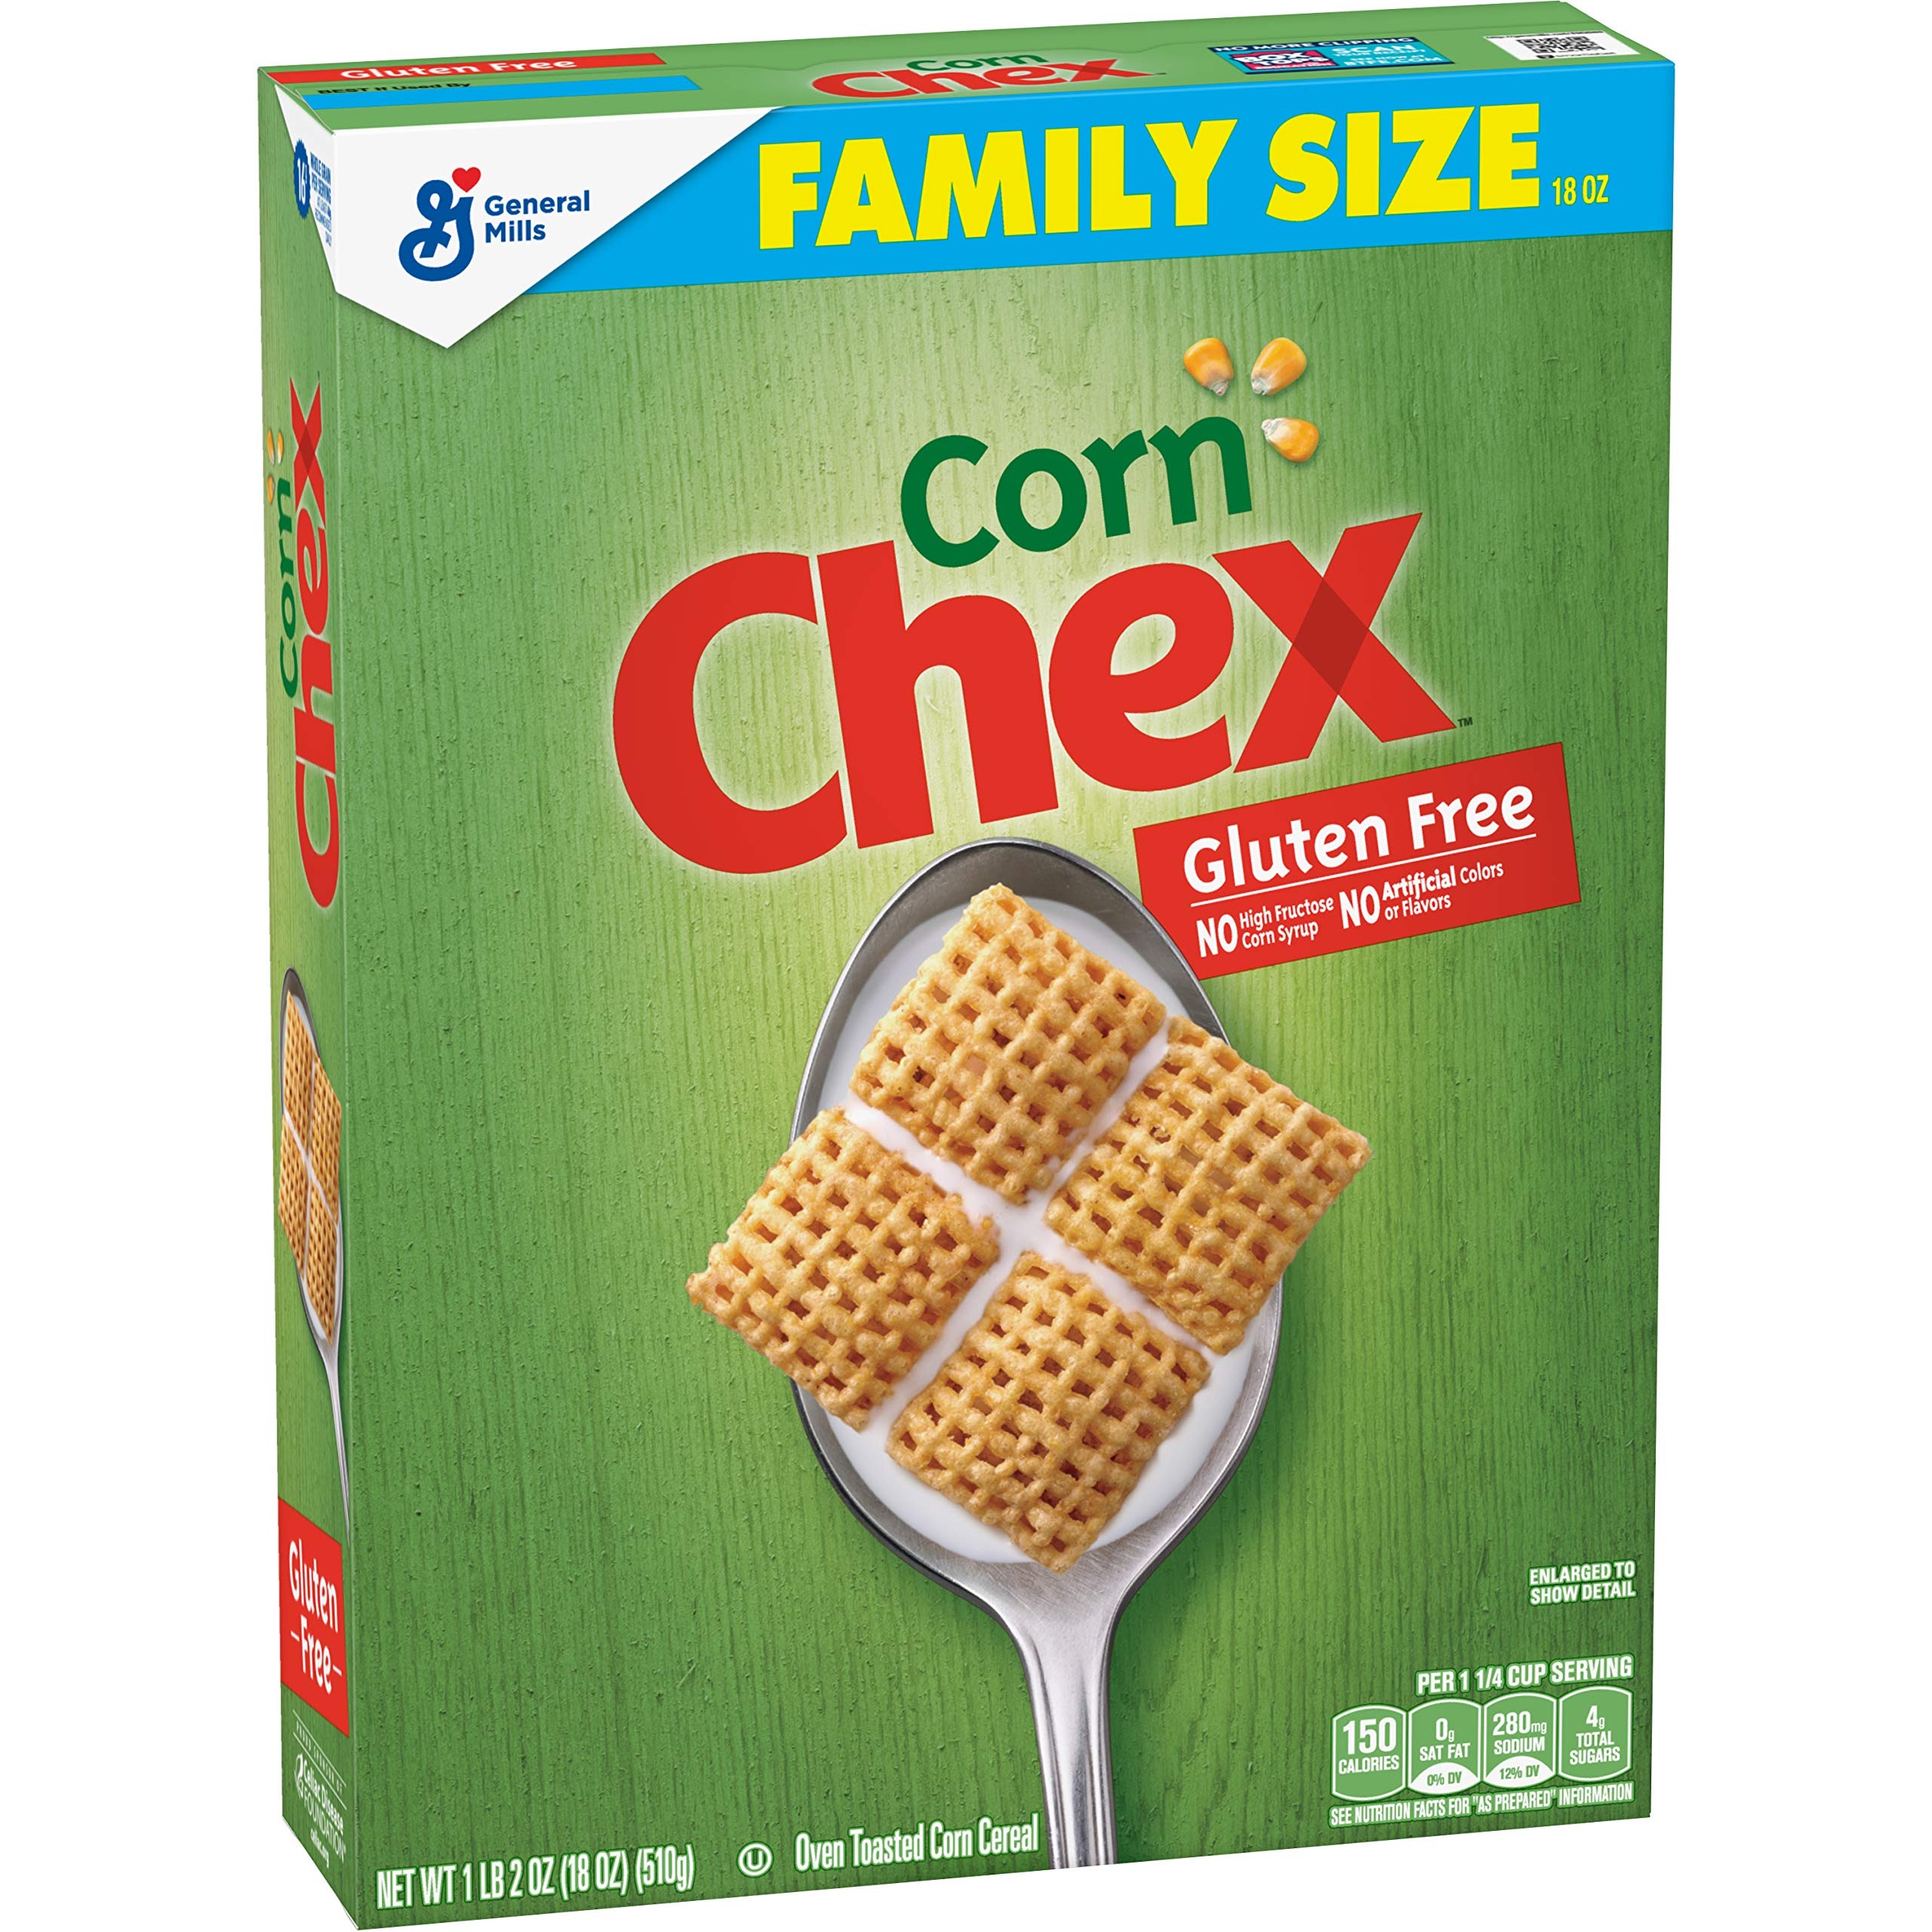
Item Name: Corn Chex Cereal, Gluten-Free Cereal, 18 oz Box
Bullet Point 1: Family Size
Bullet Point 2: Simply Nutritious; Whole Grain First Ingredient
Bullet Point 3: Oven-Toasted Corn Cereal
Bullet Point 4: No Artificial Colors; No Artificial Flavors
Value: 18.0
Unit: Ounce

Price: 6.29